Mikael Simonsen

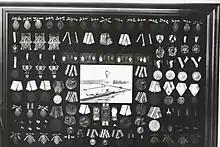
Medals displayed at Aarhus Roklub, Aarhus Denmark until it disappeared sometime in the 1970s.

Mikael Simonsen (20 November 1882 in Løgstør, Denmark – 29 March 1950 in Århus, Denmark) was a Danish rower who competed in the 1912 Summer Olympics. He was a crew member of the Danish boat, which won the bronze medal in the coxed four. Amongst many other rowing accomplishments, he also won Single Scull at the Baltic Games (Baltiska Spelen) 1914 in Mamloe, Sweden.